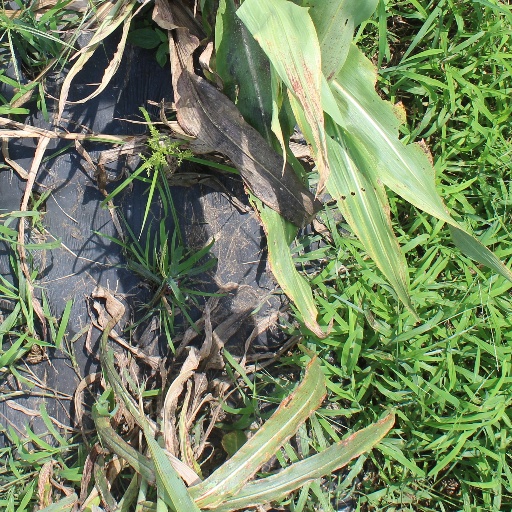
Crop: sorghum